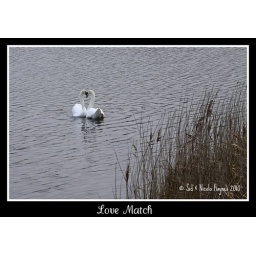
This shot was in stark contrast to the Swan Wars shots&amp;gt; It was incredible to see the male and female swan coursthip.